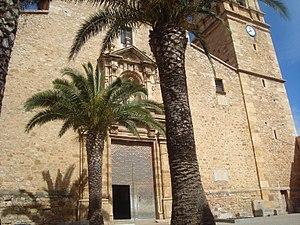
Vilanova d'Alcolea, en valencien et officiellement, est une commune d'Espagne de la province de Castellón dans la Communauté valencienne. Elle est située dans la comarque de Plana Alta et dans la zone à prédominance linguistique valencienne.